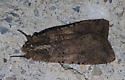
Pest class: cutworms